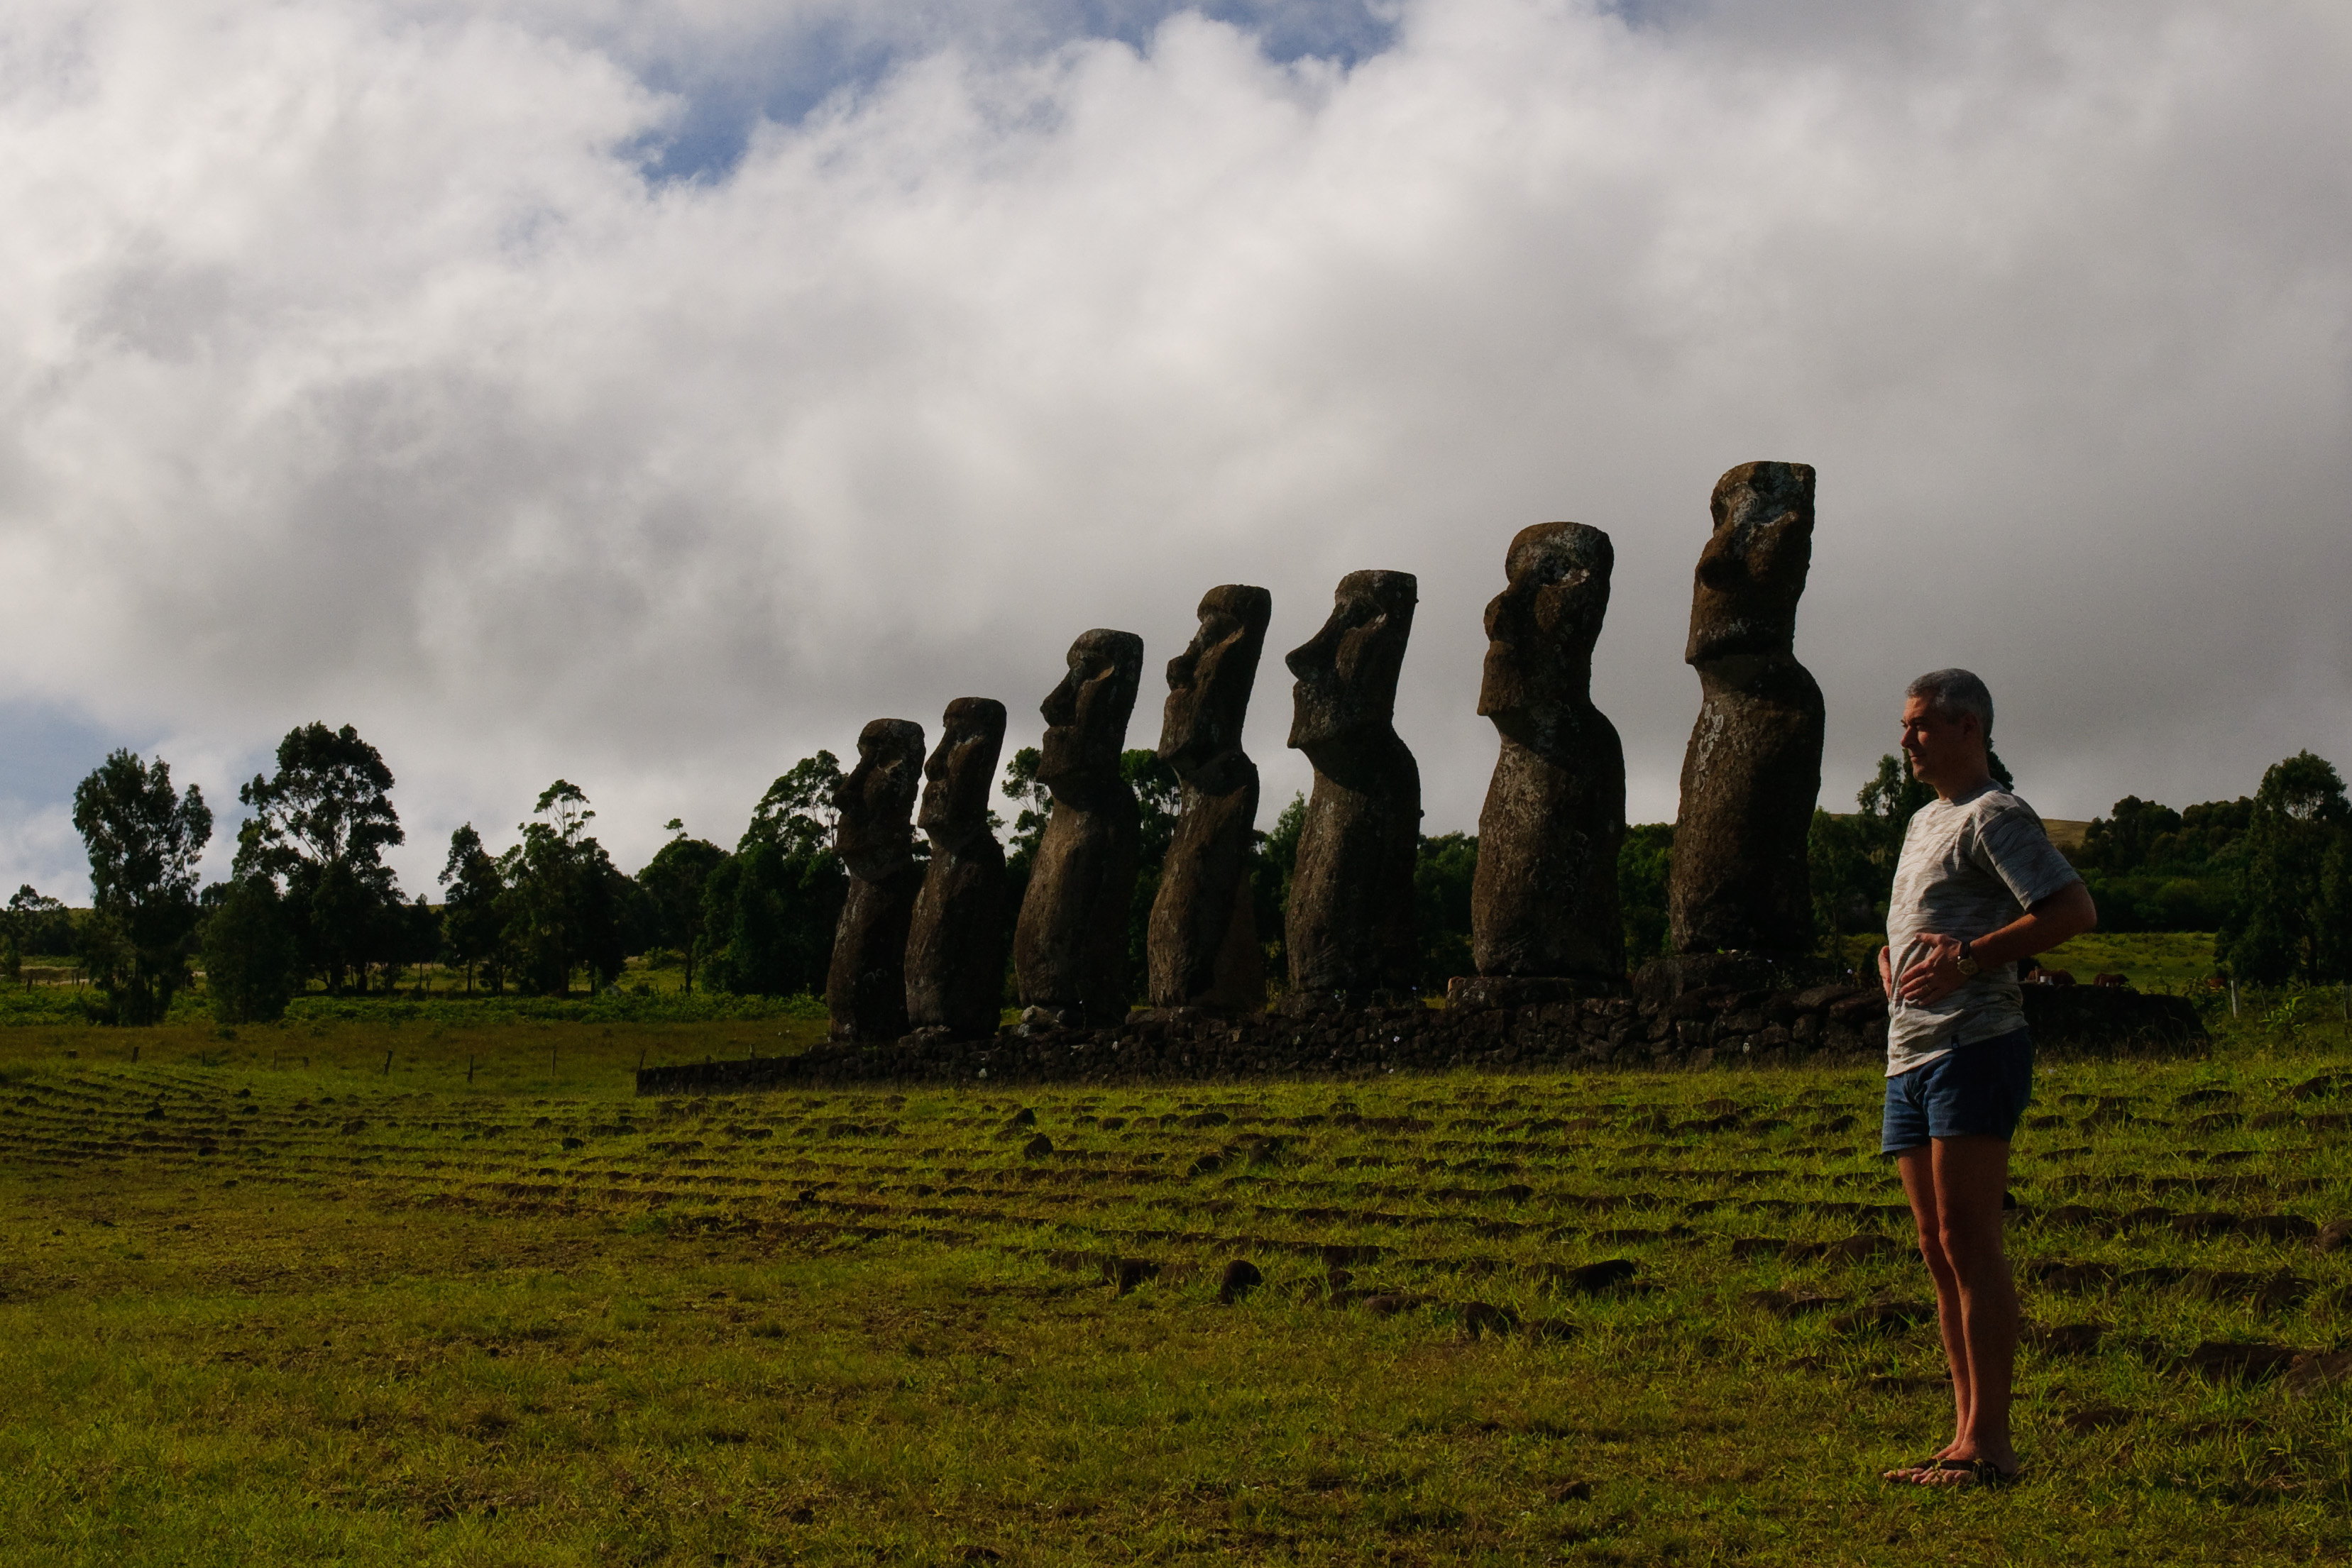
landscape, tree, nature, grass, rock, horizon, mountain, cloud, sky, hill, nikon, agriculture, terrain, chile, d300, easterisland, rapanui, isoladipasqua, rural area, natural environment